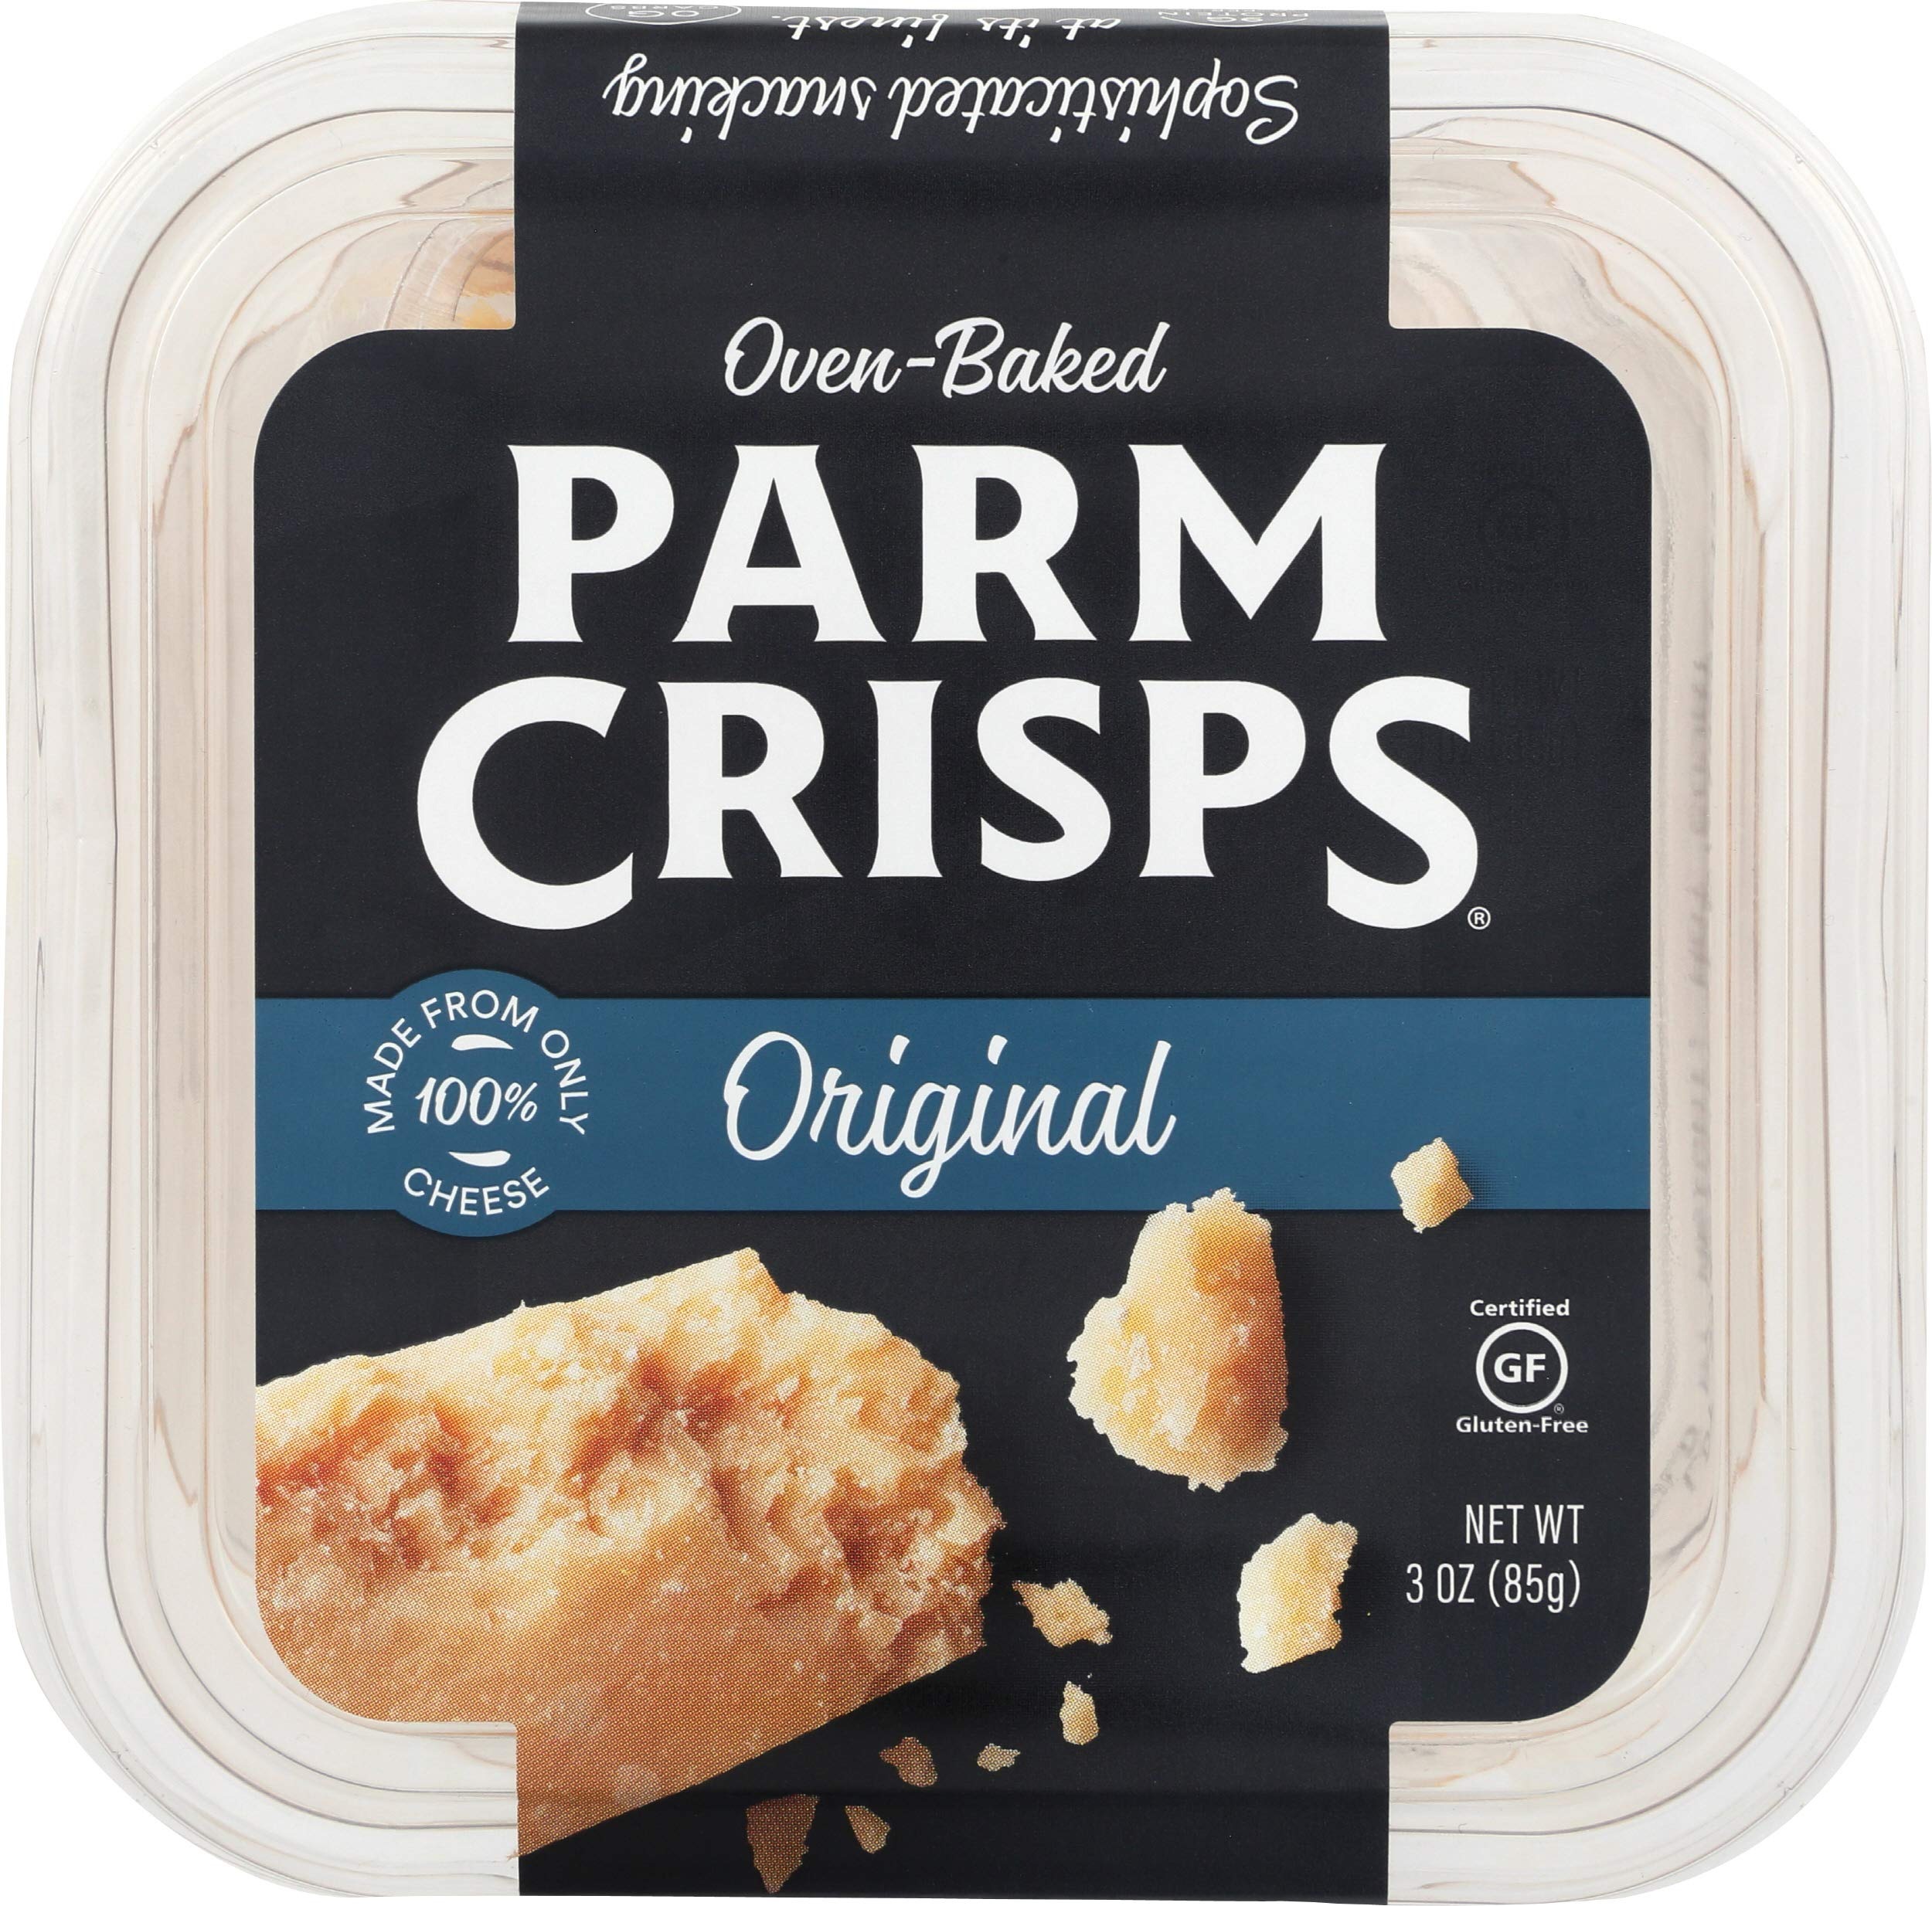
Item Name: Kitchen Table Bakers, Cracker Parmesan Aged, 3 Oz
Bullet Point 1: Made from 100% natural Wisconsin cheese and oven-baked to crisp, crunchy perfection
Bullet Point 2: Keto Friendly, Paleo Friendly, Atkins Friendly with 9g of protein. Non-GMO, Gluten Free, Sugar Free, and Wheat Free
Bullet Point 3: No Artificial Hormones (RBST Free, RBGH Free), No Artificial Flavors, No Preservatives
Bullet Point 4: Each serving has as much protein and calcium as a glass of milk
Value: 3.0
Unit: Fl Oz

Price: 3.985